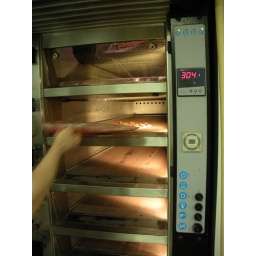
Putting pizza in the oven